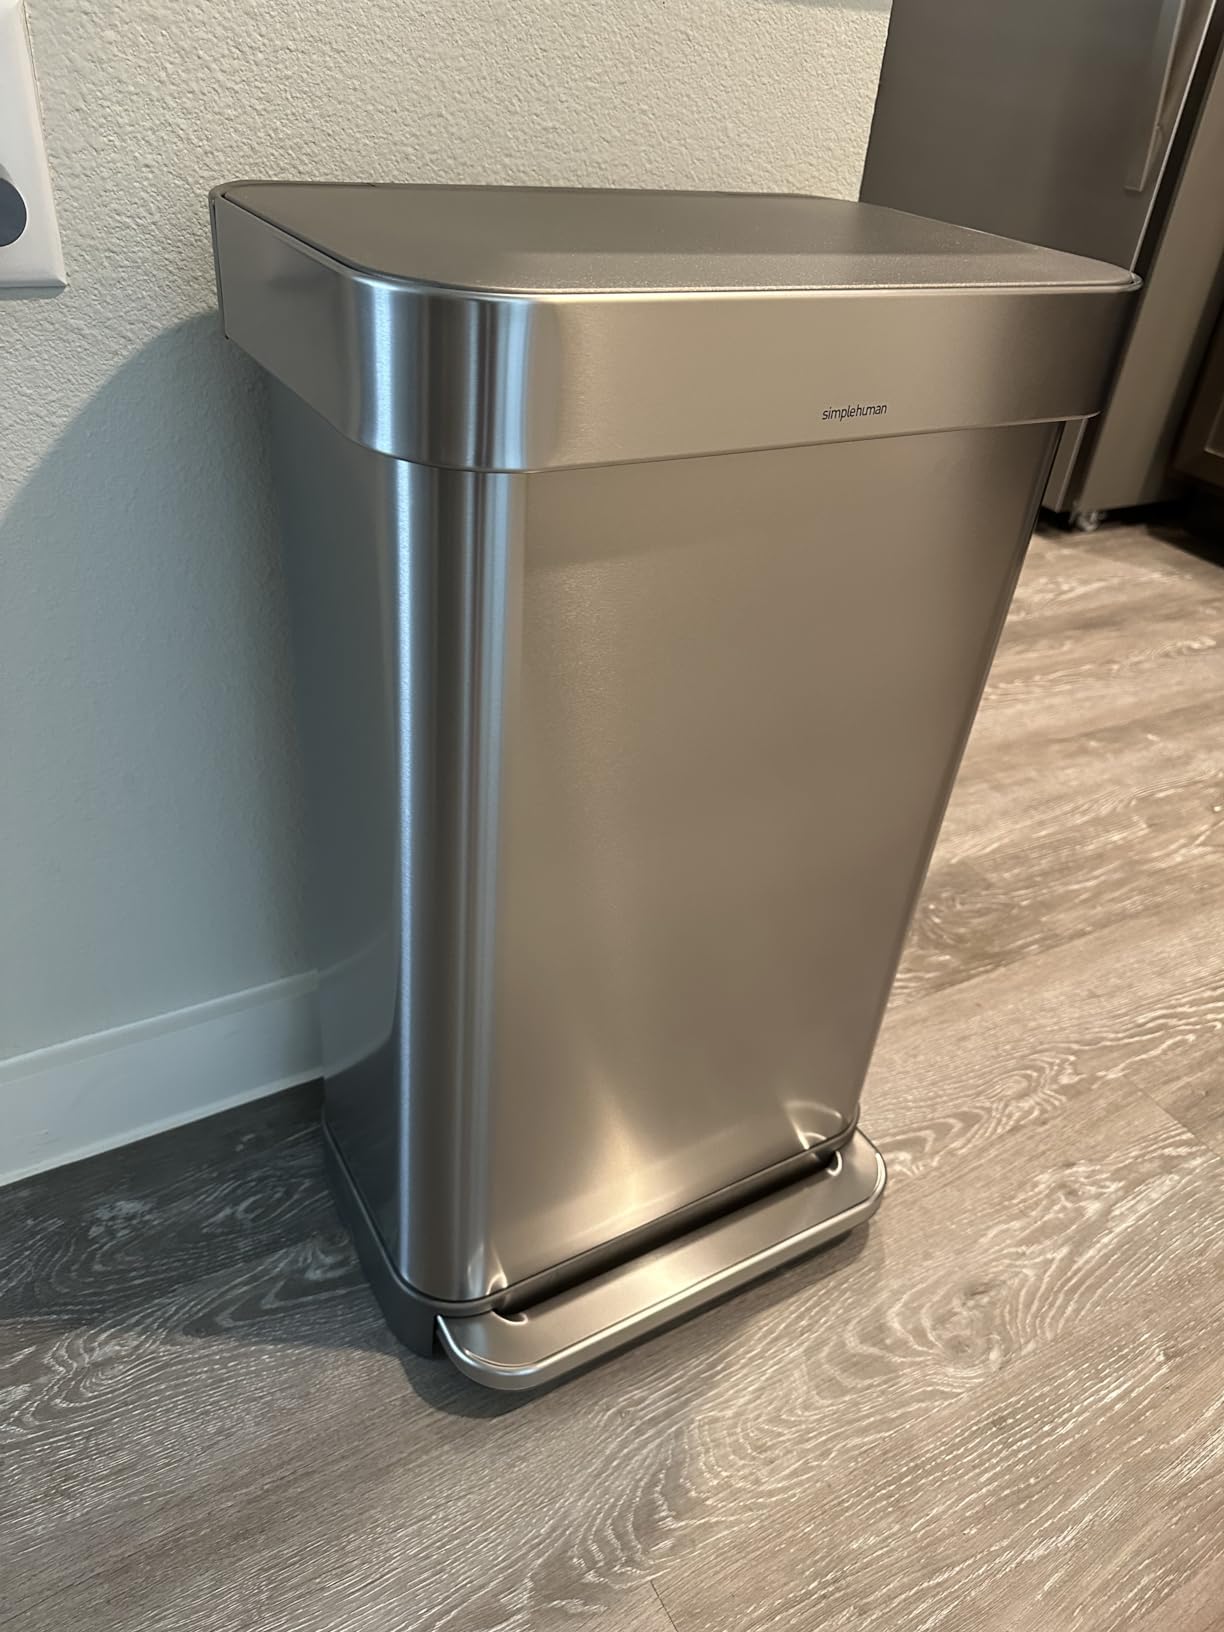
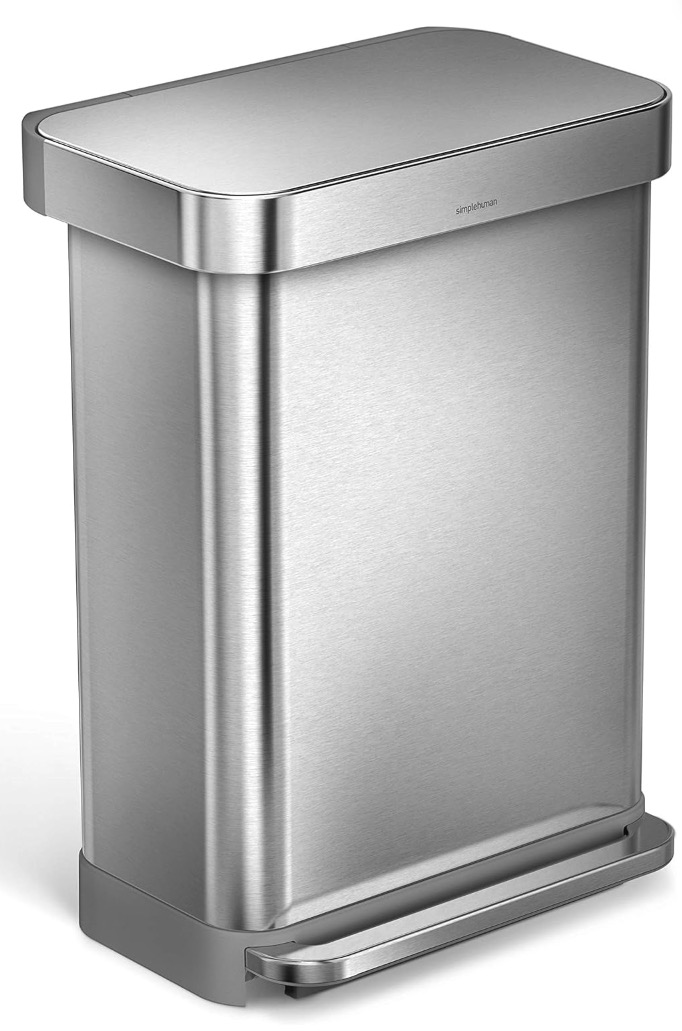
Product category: misc
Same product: yes